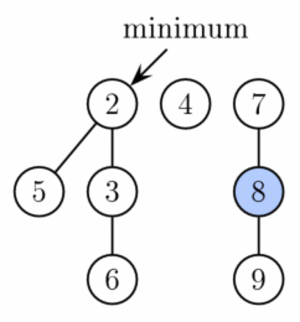
En informatique, un tas de Fibonacci est une structure de données similaire au tas binomial, mais avec un meilleur temps d'exécution amorti. Les tas de Fibonacci ont été conçus par Michael L. Fredman et Robert E. Tarjan en 1984 et publiés pour la première fois dans un journal scientifique en 1987. Les tas de Fibonacci sont utilisés pour améliorer le temps asymptotique de l'algorithme de Dijkstra, qui calcule les plus courts chemins dans un graphe, et de l'algorithme de Prim, qui calcule l'arbre couvrant de poids minimal d'un graphe.